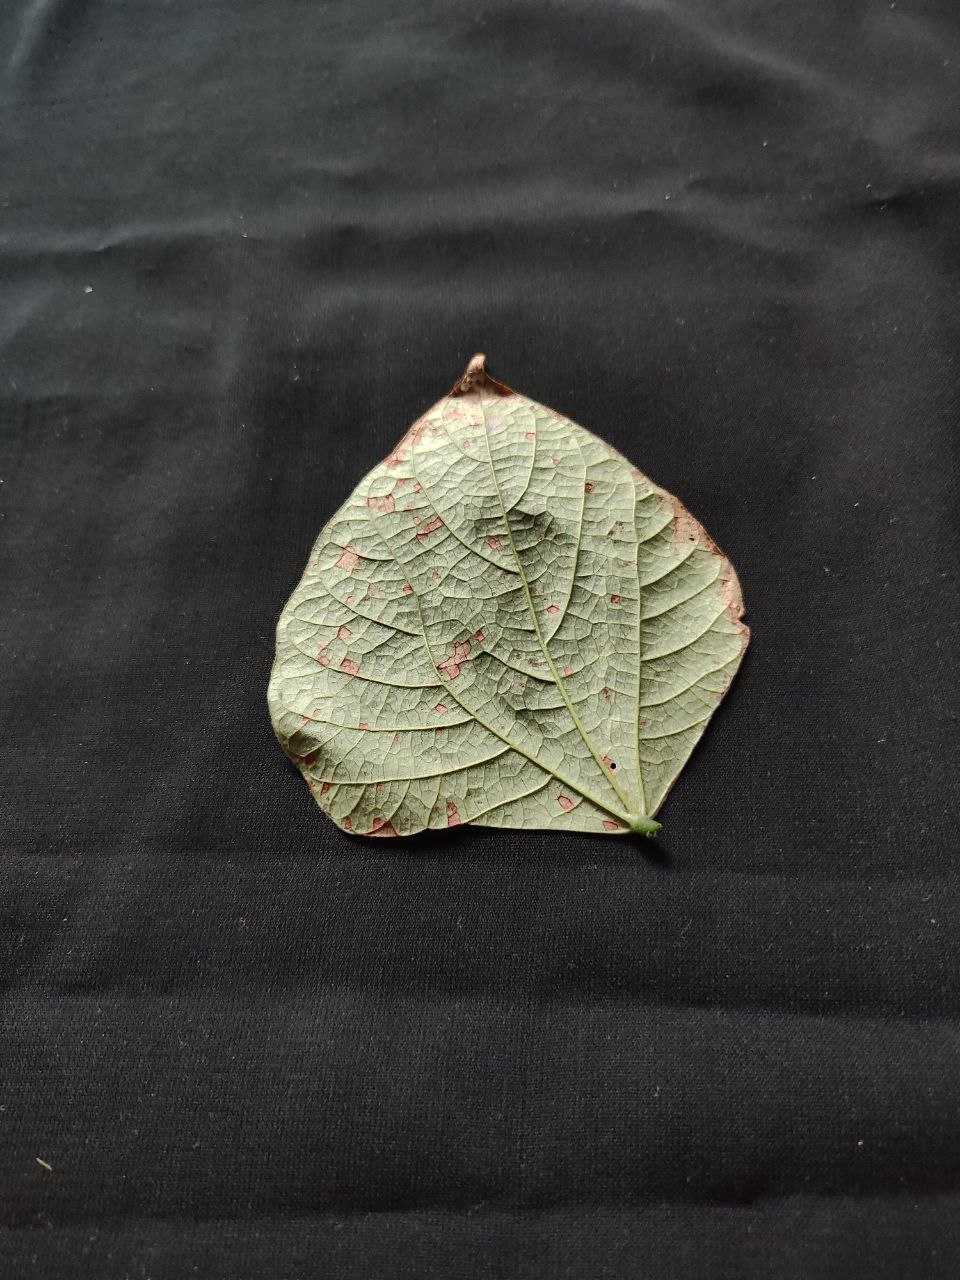
Crop: bean
Leaf condition: Rust